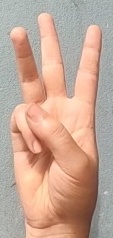
ASL sign: W